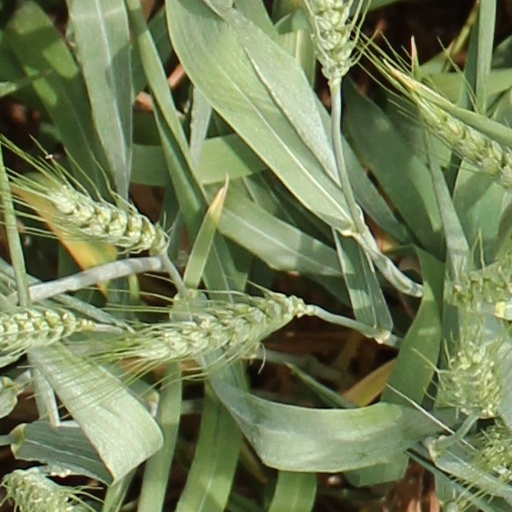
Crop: wheat